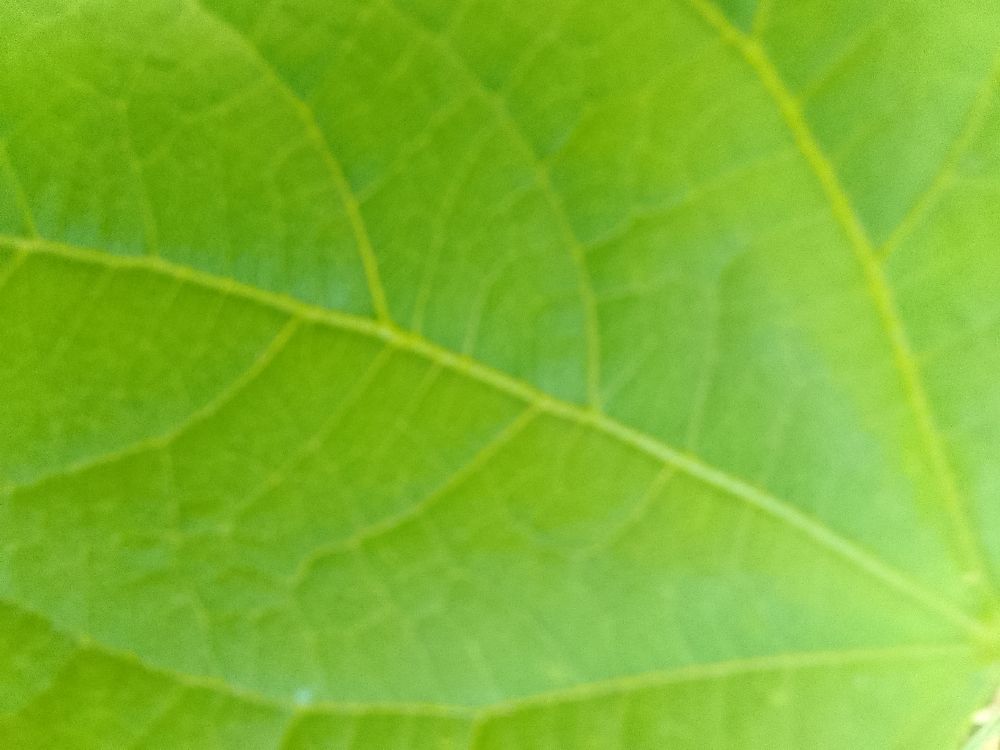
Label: healthy